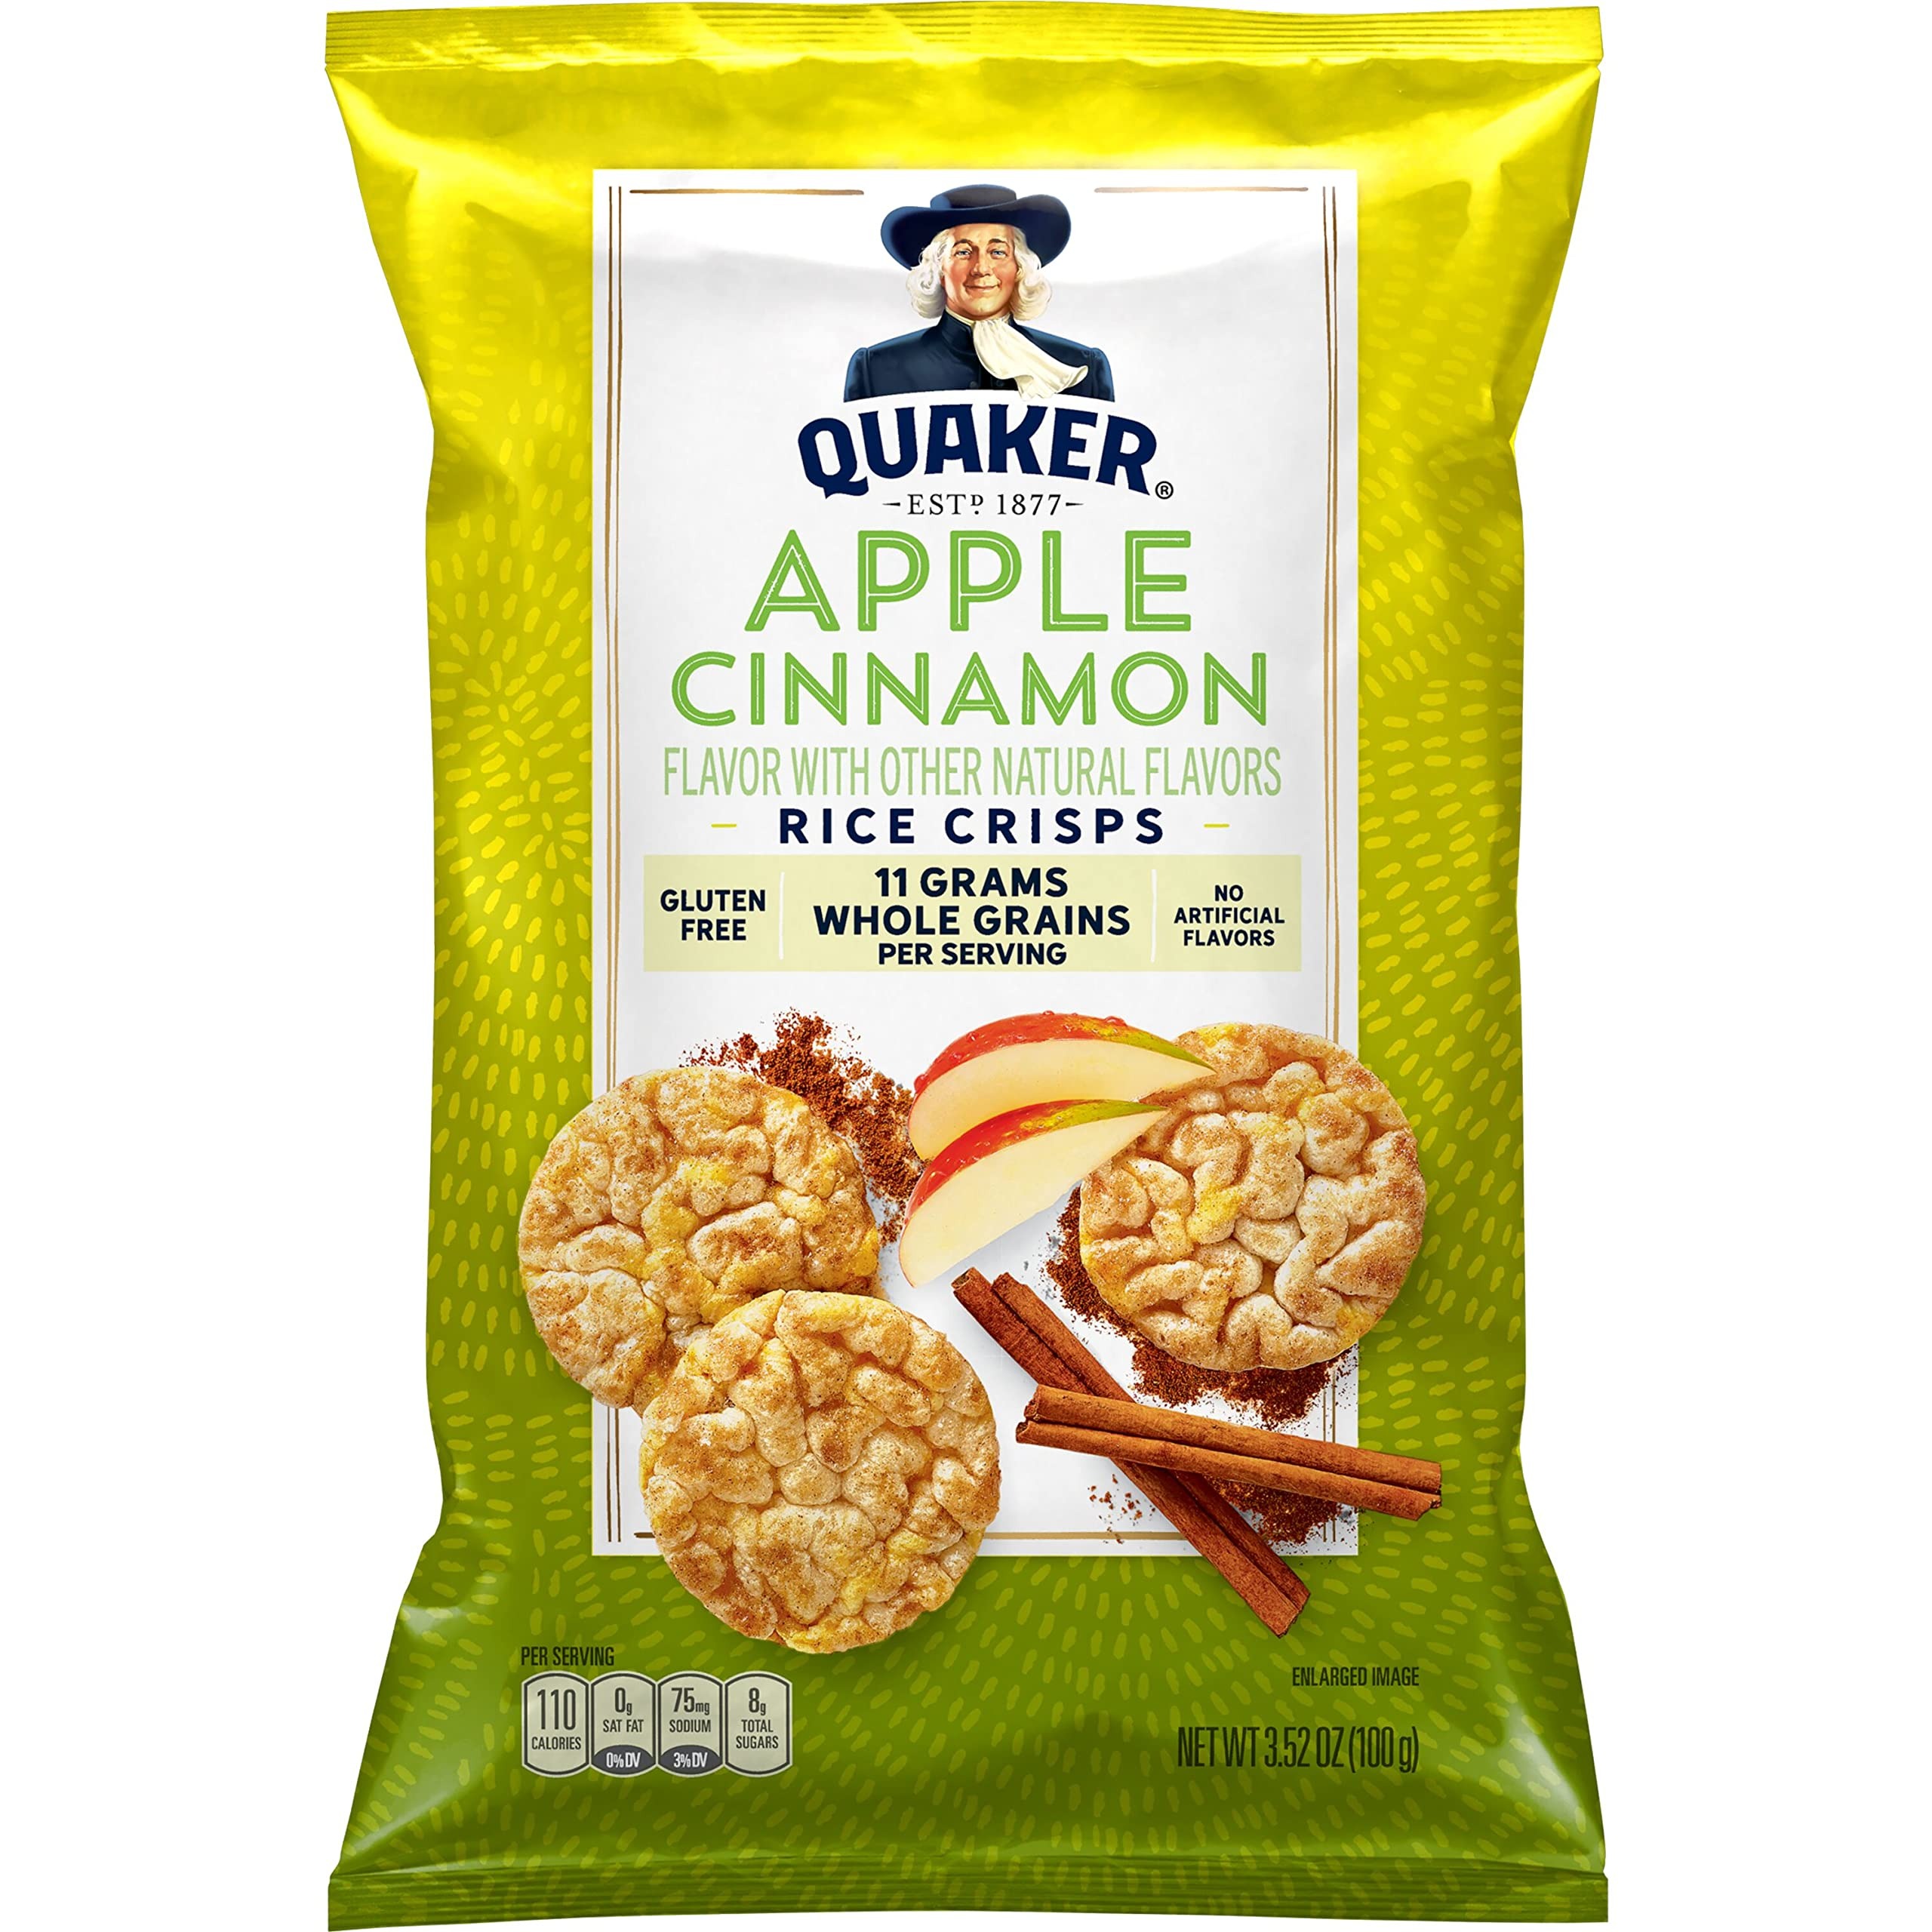
Item Name: Quaker Rice Cake Apple Cinnamon, 3.52 Oz
Bullet Point 1: Made with corn and whole grain brown rice
Bullet Point 2: 11g whole grains per serving
Bullet Point 3: Gluten Free and no high fructose corn syrup
Bullet Point 4: Low fat and low cholesterol
Bullet Point 5: Popped. Never fried
Value: 3.52
Unit: Ounce

Price: 2.97